Parischnogaster mellyi

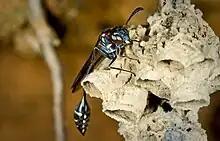
Parischnogaster mellyi. Peninsular Malaysia

All hover wasp species were placed under one genus, "Stenogaster", until 1927, when von Schulthess created the new genus, "Parischnogaster", for species populated in Asia. "Parischnogaster" was synonymized with "Holischnogaster" by Carpenter in 1982, and it is possibly the largest and the least well known genus.